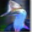
Label: bird